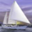
Label: ship